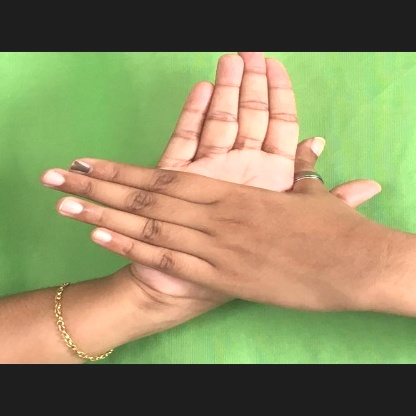
Mudra: Chakra